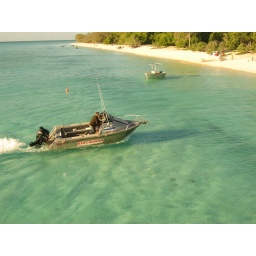
Beaching the boat to come help with the unpacking, taken by the person on the top deck of the ferry not helping with the unpacking.